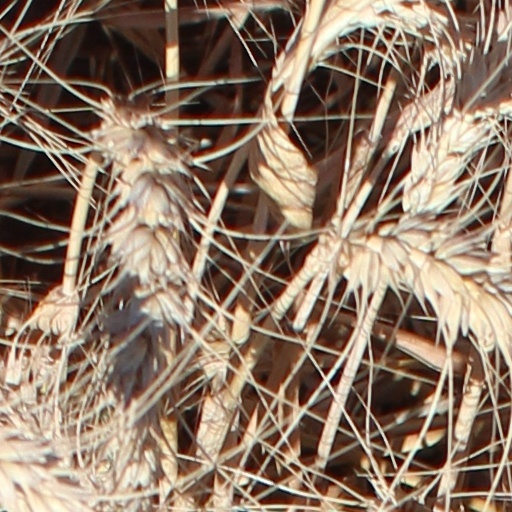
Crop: wheat